Freddy Fermín

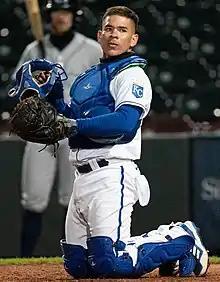
Fermín with the Omaha Storm Chasers in 2022

Freddy Antonio Fermín (born May 16, 1995) is a Venezuelan professional baseball catcher for the San Diego Padres of Major League Baseball (MLB). He made his MLB debut in 2022 for the Kansas City Royals.